Timex Datalink

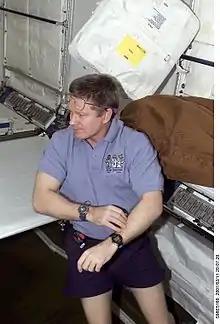
Expedition 1 commander William Shepherd wears the Timex Datalink 150 on his left wrist

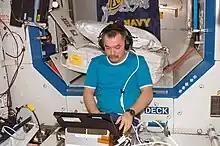
Cosmonaut Mikhail Tyurin, Expedition 14 flight engineer with the Test of Reaction and Adaptation Capabilities (TRAC) experiment in the Destiny laboratory of the International Space Station wearing Datalink 150 model 69721 in January 2007

We have been working with the Timex software. Many thanks to the folks who got this up to us. It seems we each have a different version of the datalink watch, and of course, the software is different with each. Yuri and Sergei are able to load up a day's worth of alarms, but Shep has the Datalink 150, and this has a 5 alarm limit. So 2/3 of the crew are now happy. All this is a pretty good argument for training like you are going to fly-we should have caught this one ourselves in our training work on the ground.